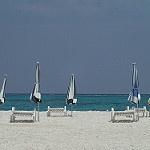
Scene: Outdoor